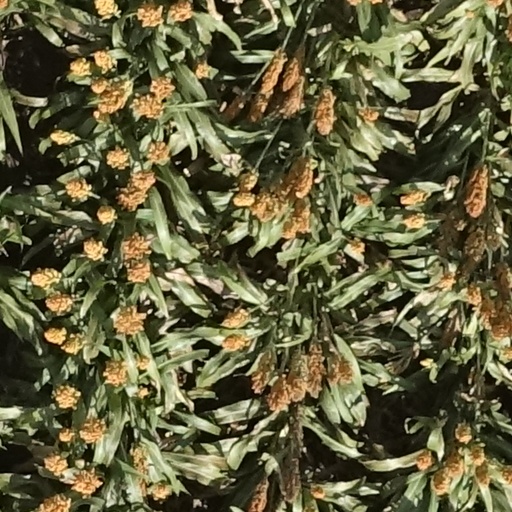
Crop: sorghum